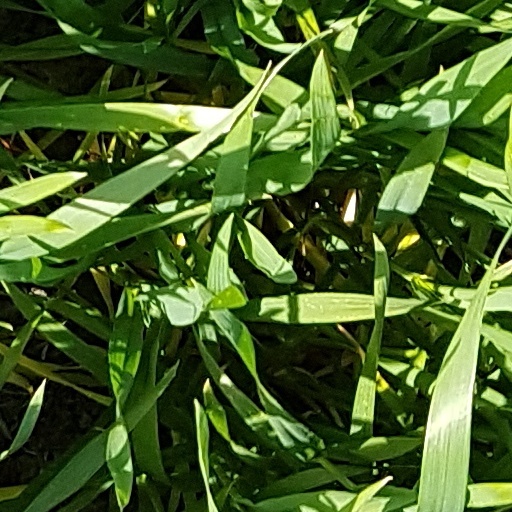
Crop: wheat